Luke Hughes (furniture designer)

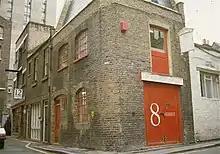
Workshop in Stukeley Street, c. 1982

Hughes is the founder and CEO of Luke Hughes and Company Limited, which went out of business in May 2024. Luke Hughes’ early output consisted of furniture for the residential market. The same period also saw Hughes’ short-lived engagement with designing for the retail market. This came in the form of the ill-fated Ovolo line of bedroom furniture, originally manufactured by a Birmingham reproduction furniture company, Juckes, and sold through Heal's, Liberty's and John Lewis. The line's failure to gain a foothold with the consumer forced a change to the targeting of institutional clients. To that end, Hughes brought architect and former managing director of Cotswold Furniture Manufacturers, Gordon Russell, on board.